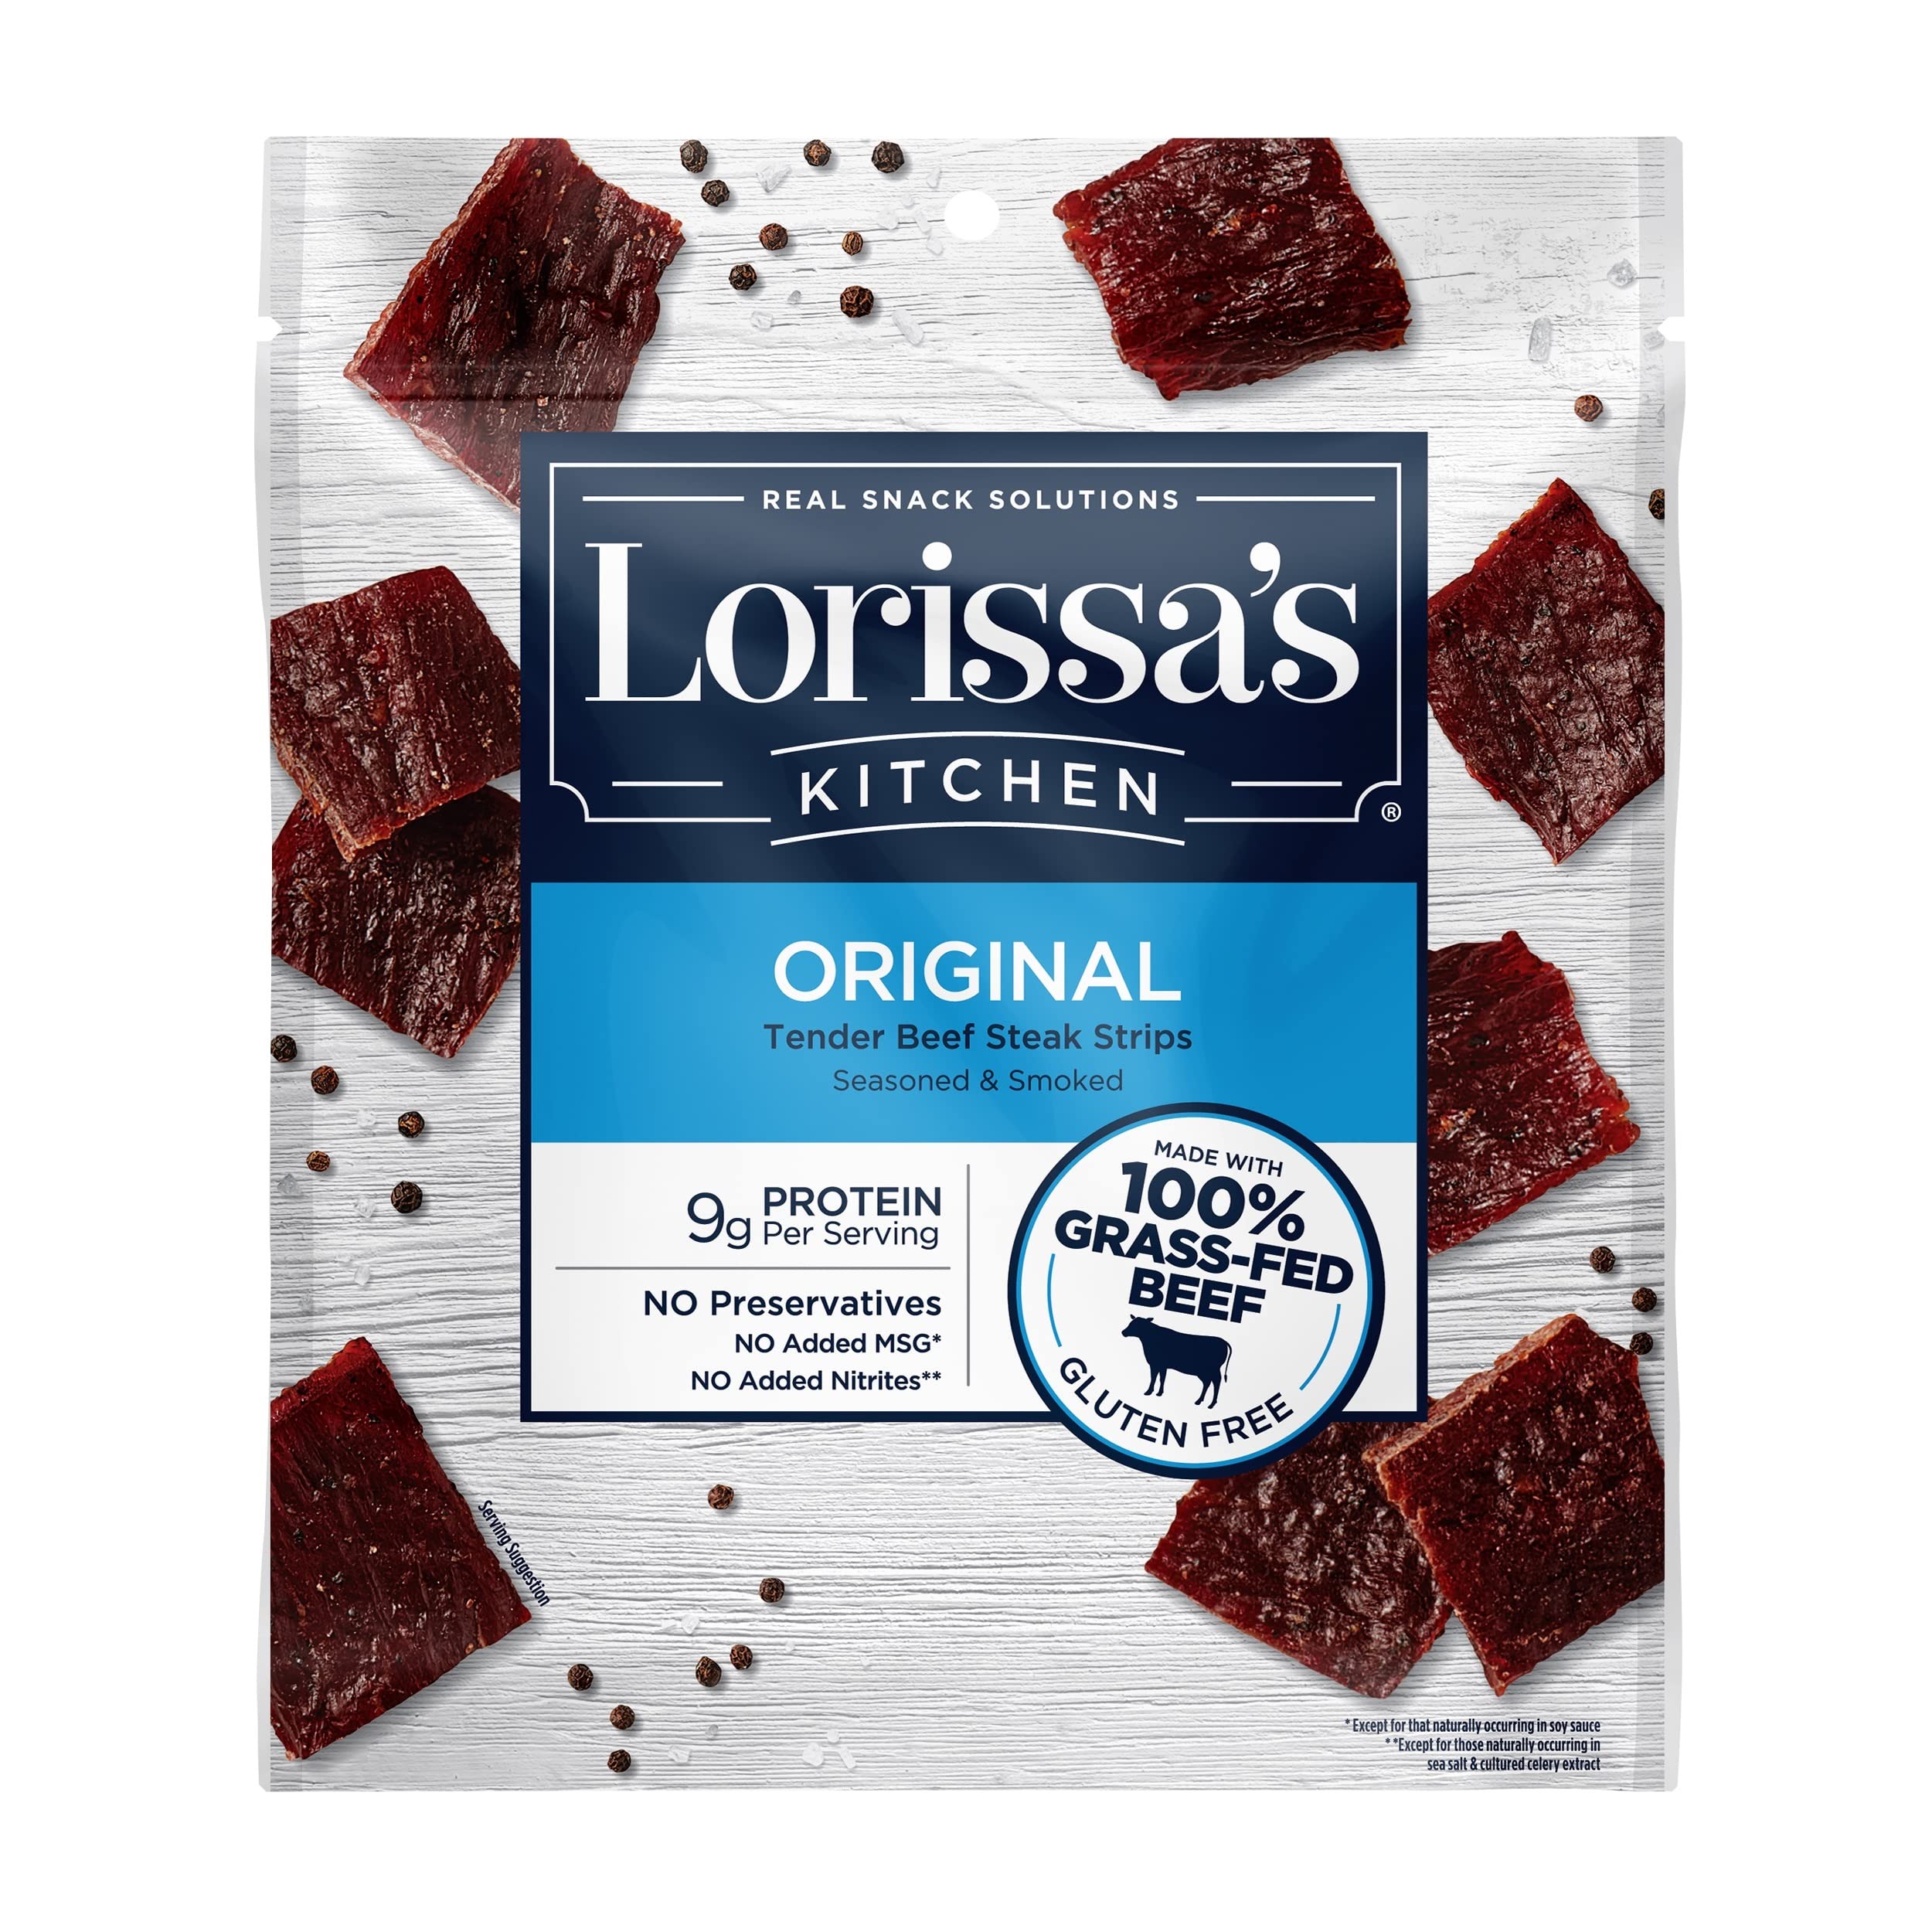
Item Name: Lorissa's Kitchen Grass-Fed Premium Steak Strips, Original, 2.25 Ounce, 1 Count - 100% Grass-Fed Beef Snacks, No Added Nitrites - Keto Friendly Snacks, Gluten Free, More Tender Than Traditional Jerky (Packaging May Vary)
Bullet Point 1: MADE WITH 100% GRASS-FED BEEF - Lorissa's Kitchen Original Steak Strips are ethically sourced using 100% grass-fed beef raised without added growth hormones.
Bullet Point 2: ORIGINAL FLAVOR - These tender beef steak strips are simply seasoned and naturally smoked for a subtle sweet flavor the whole family will love. Plus, the steak strips are more tender than traditional beef jerky!
Bullet Point 3: GRAB & GO - These 2.25 oz bags are perfectly portioned and easy to toss into your (or you husband's or kid's) backpack, purse, or lunch box so you're always be ready to nourish and energize during meal time, snack time or satisfying a craving time.
Bullet Point 4: KETO FRIENDLY & GLUTEN-FREE SNACKS - These tender beef steak strips are gluten-free, keto-friendly and have no preservatives and no added nitrites or MSG. They are made with high-quality, recognizable ingredients.
Bullet Point 5: 9G OF PROTEIN - You can count on these meat snacks to be a good source of protein that will help you tackle the day. With 9g of protein per serving they are a snack that fits into your busy schedule.
Value: 2.2
Unit: Ounce

Price: 8.67